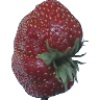
Label: strawberry_wedge